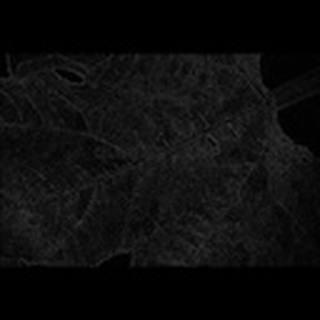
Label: cotton_powdery_mildew